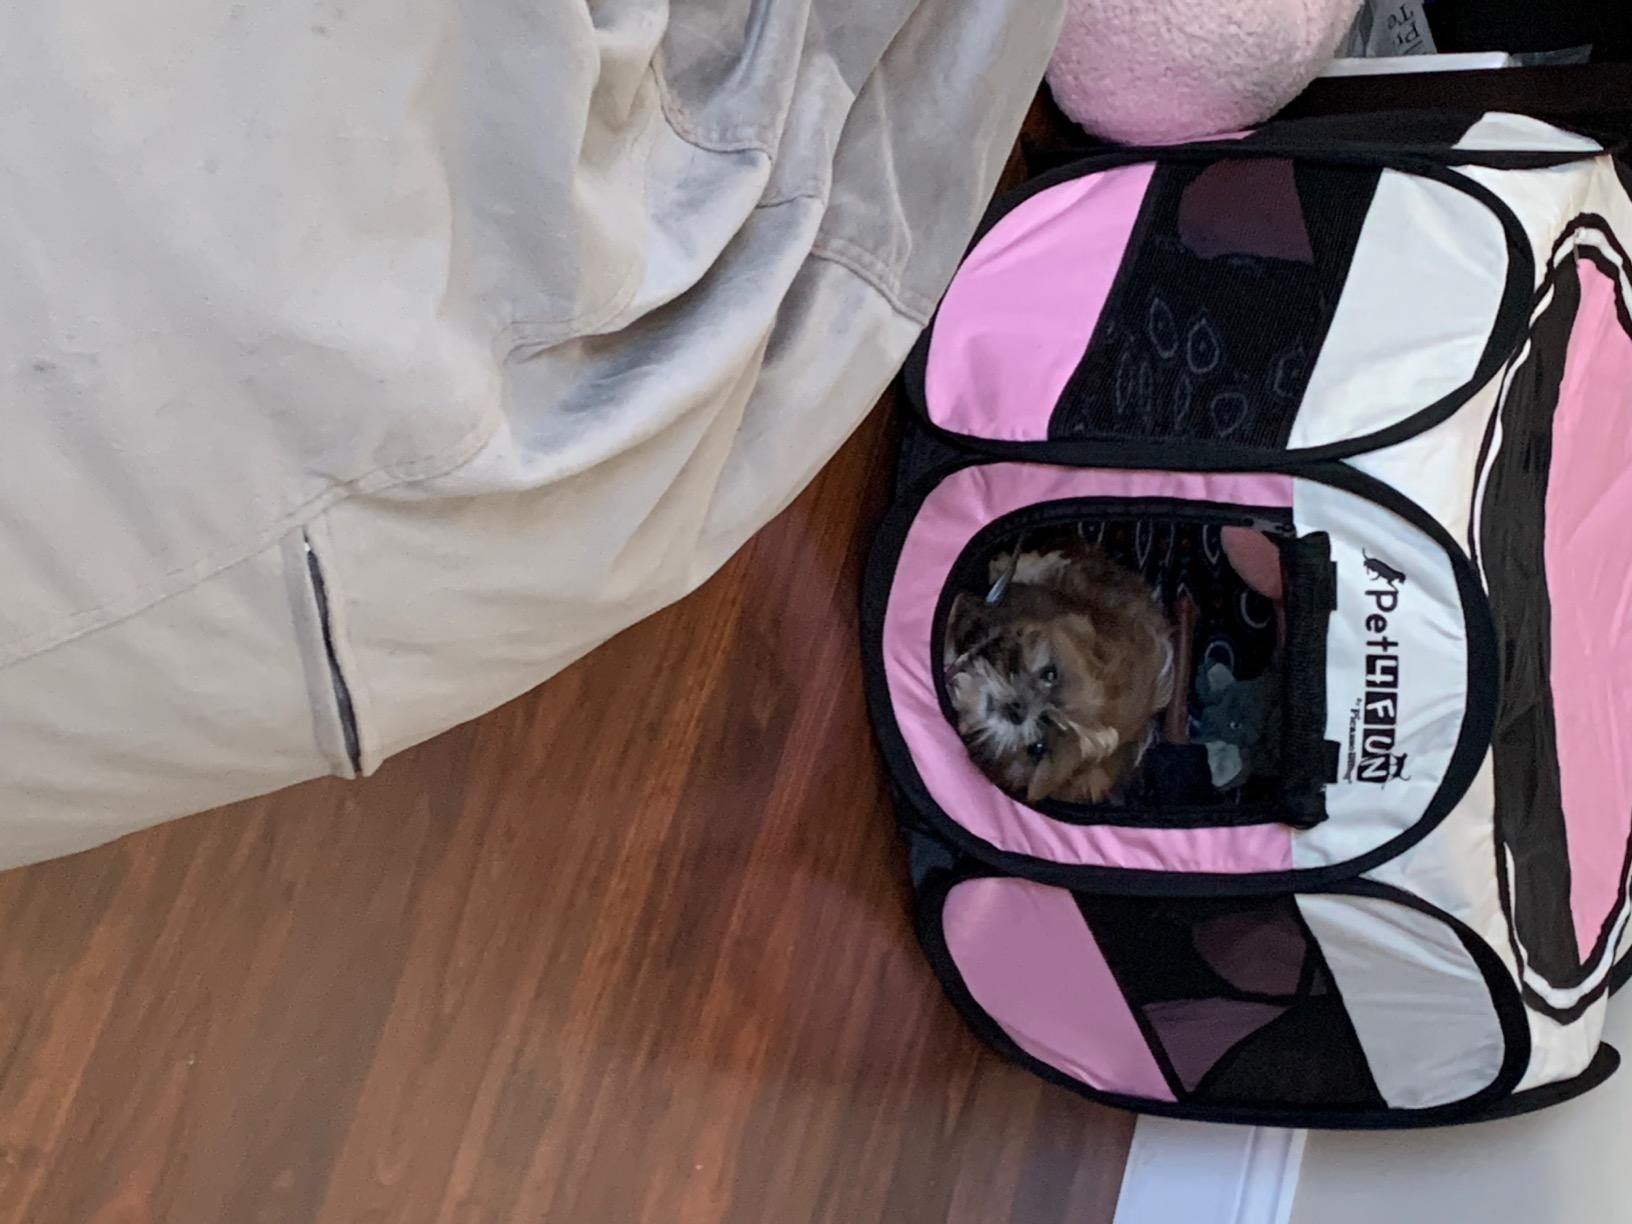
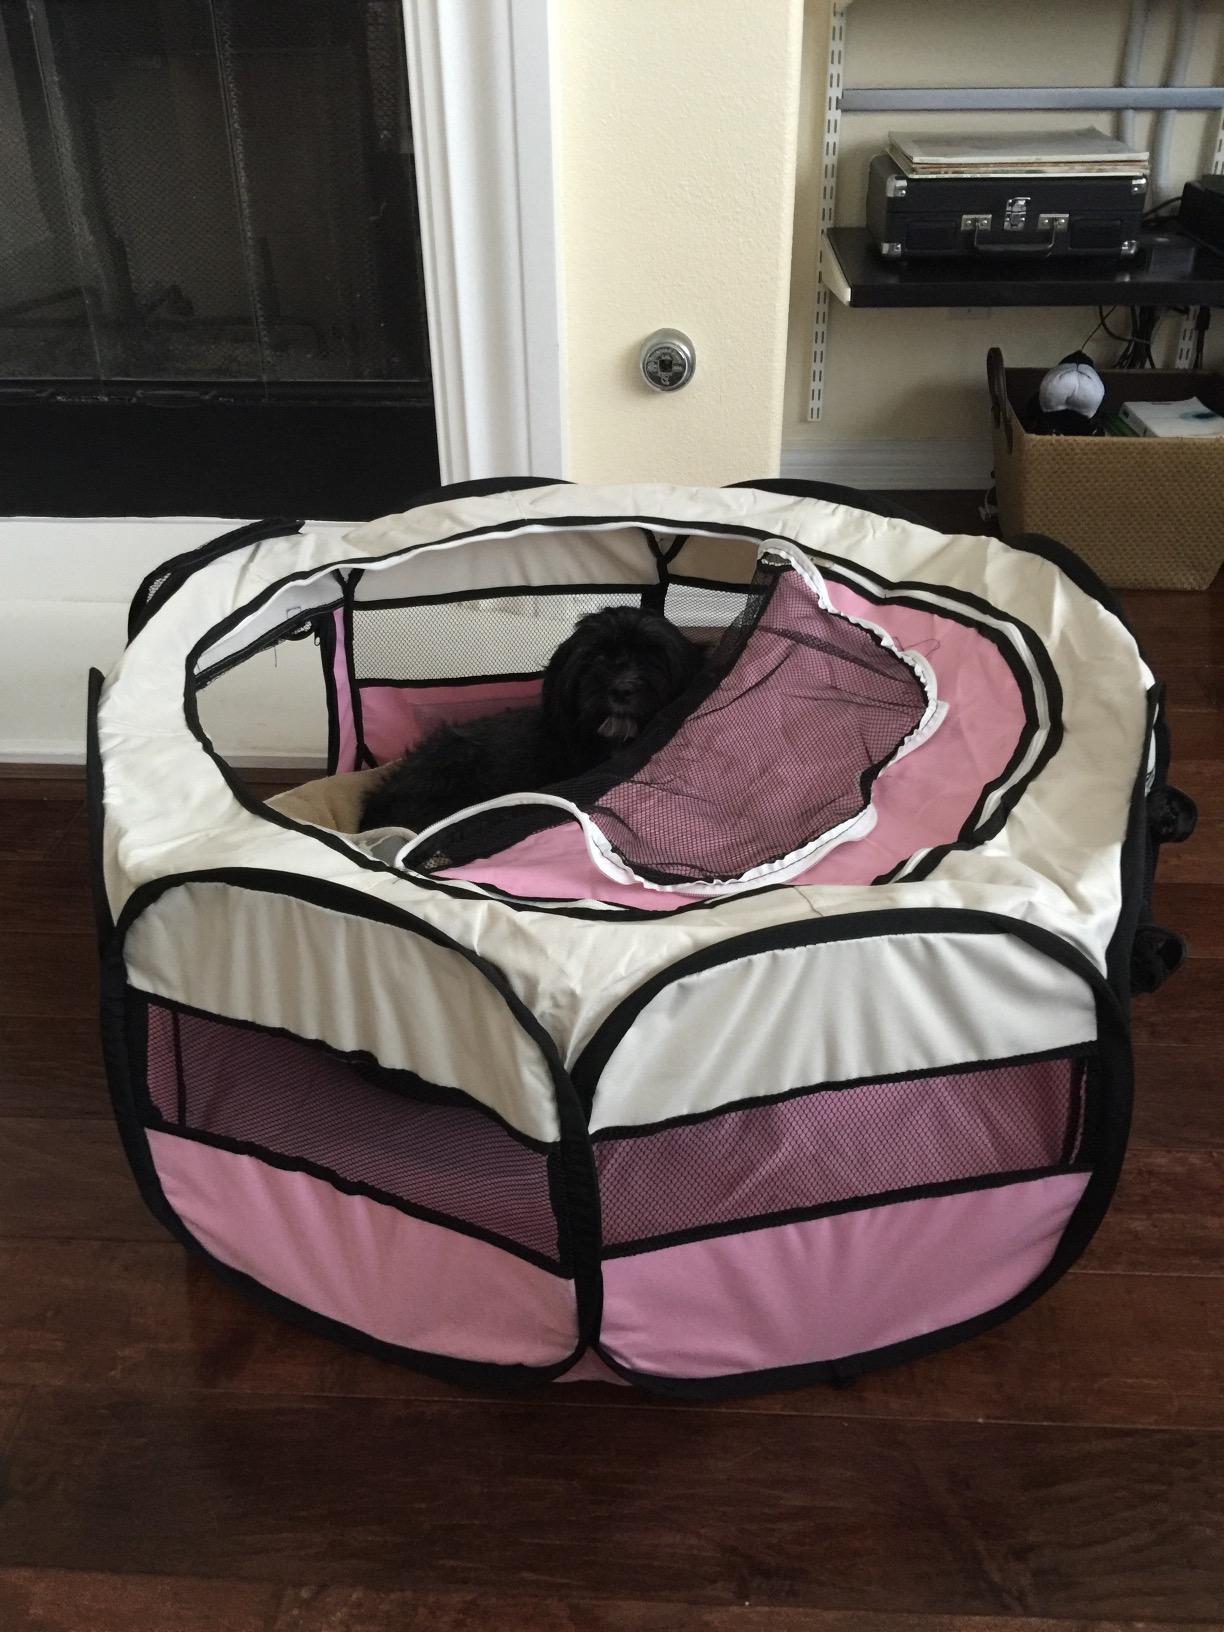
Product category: items_kennel
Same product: yes